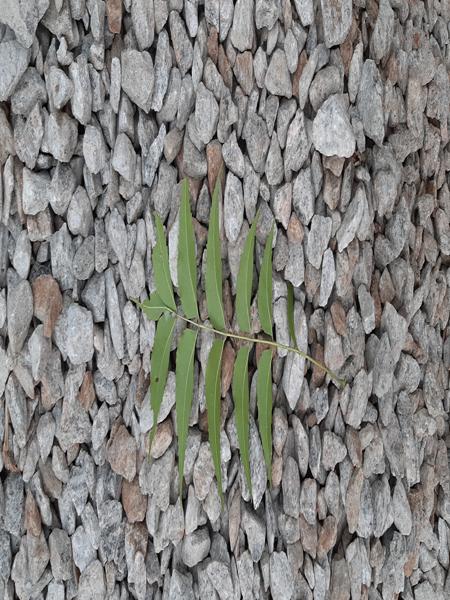
Plant: Neem